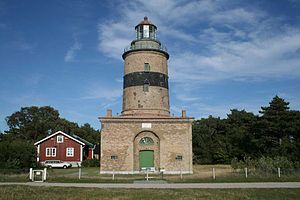
Falsterbo Fyr
Falsterbo Fyr